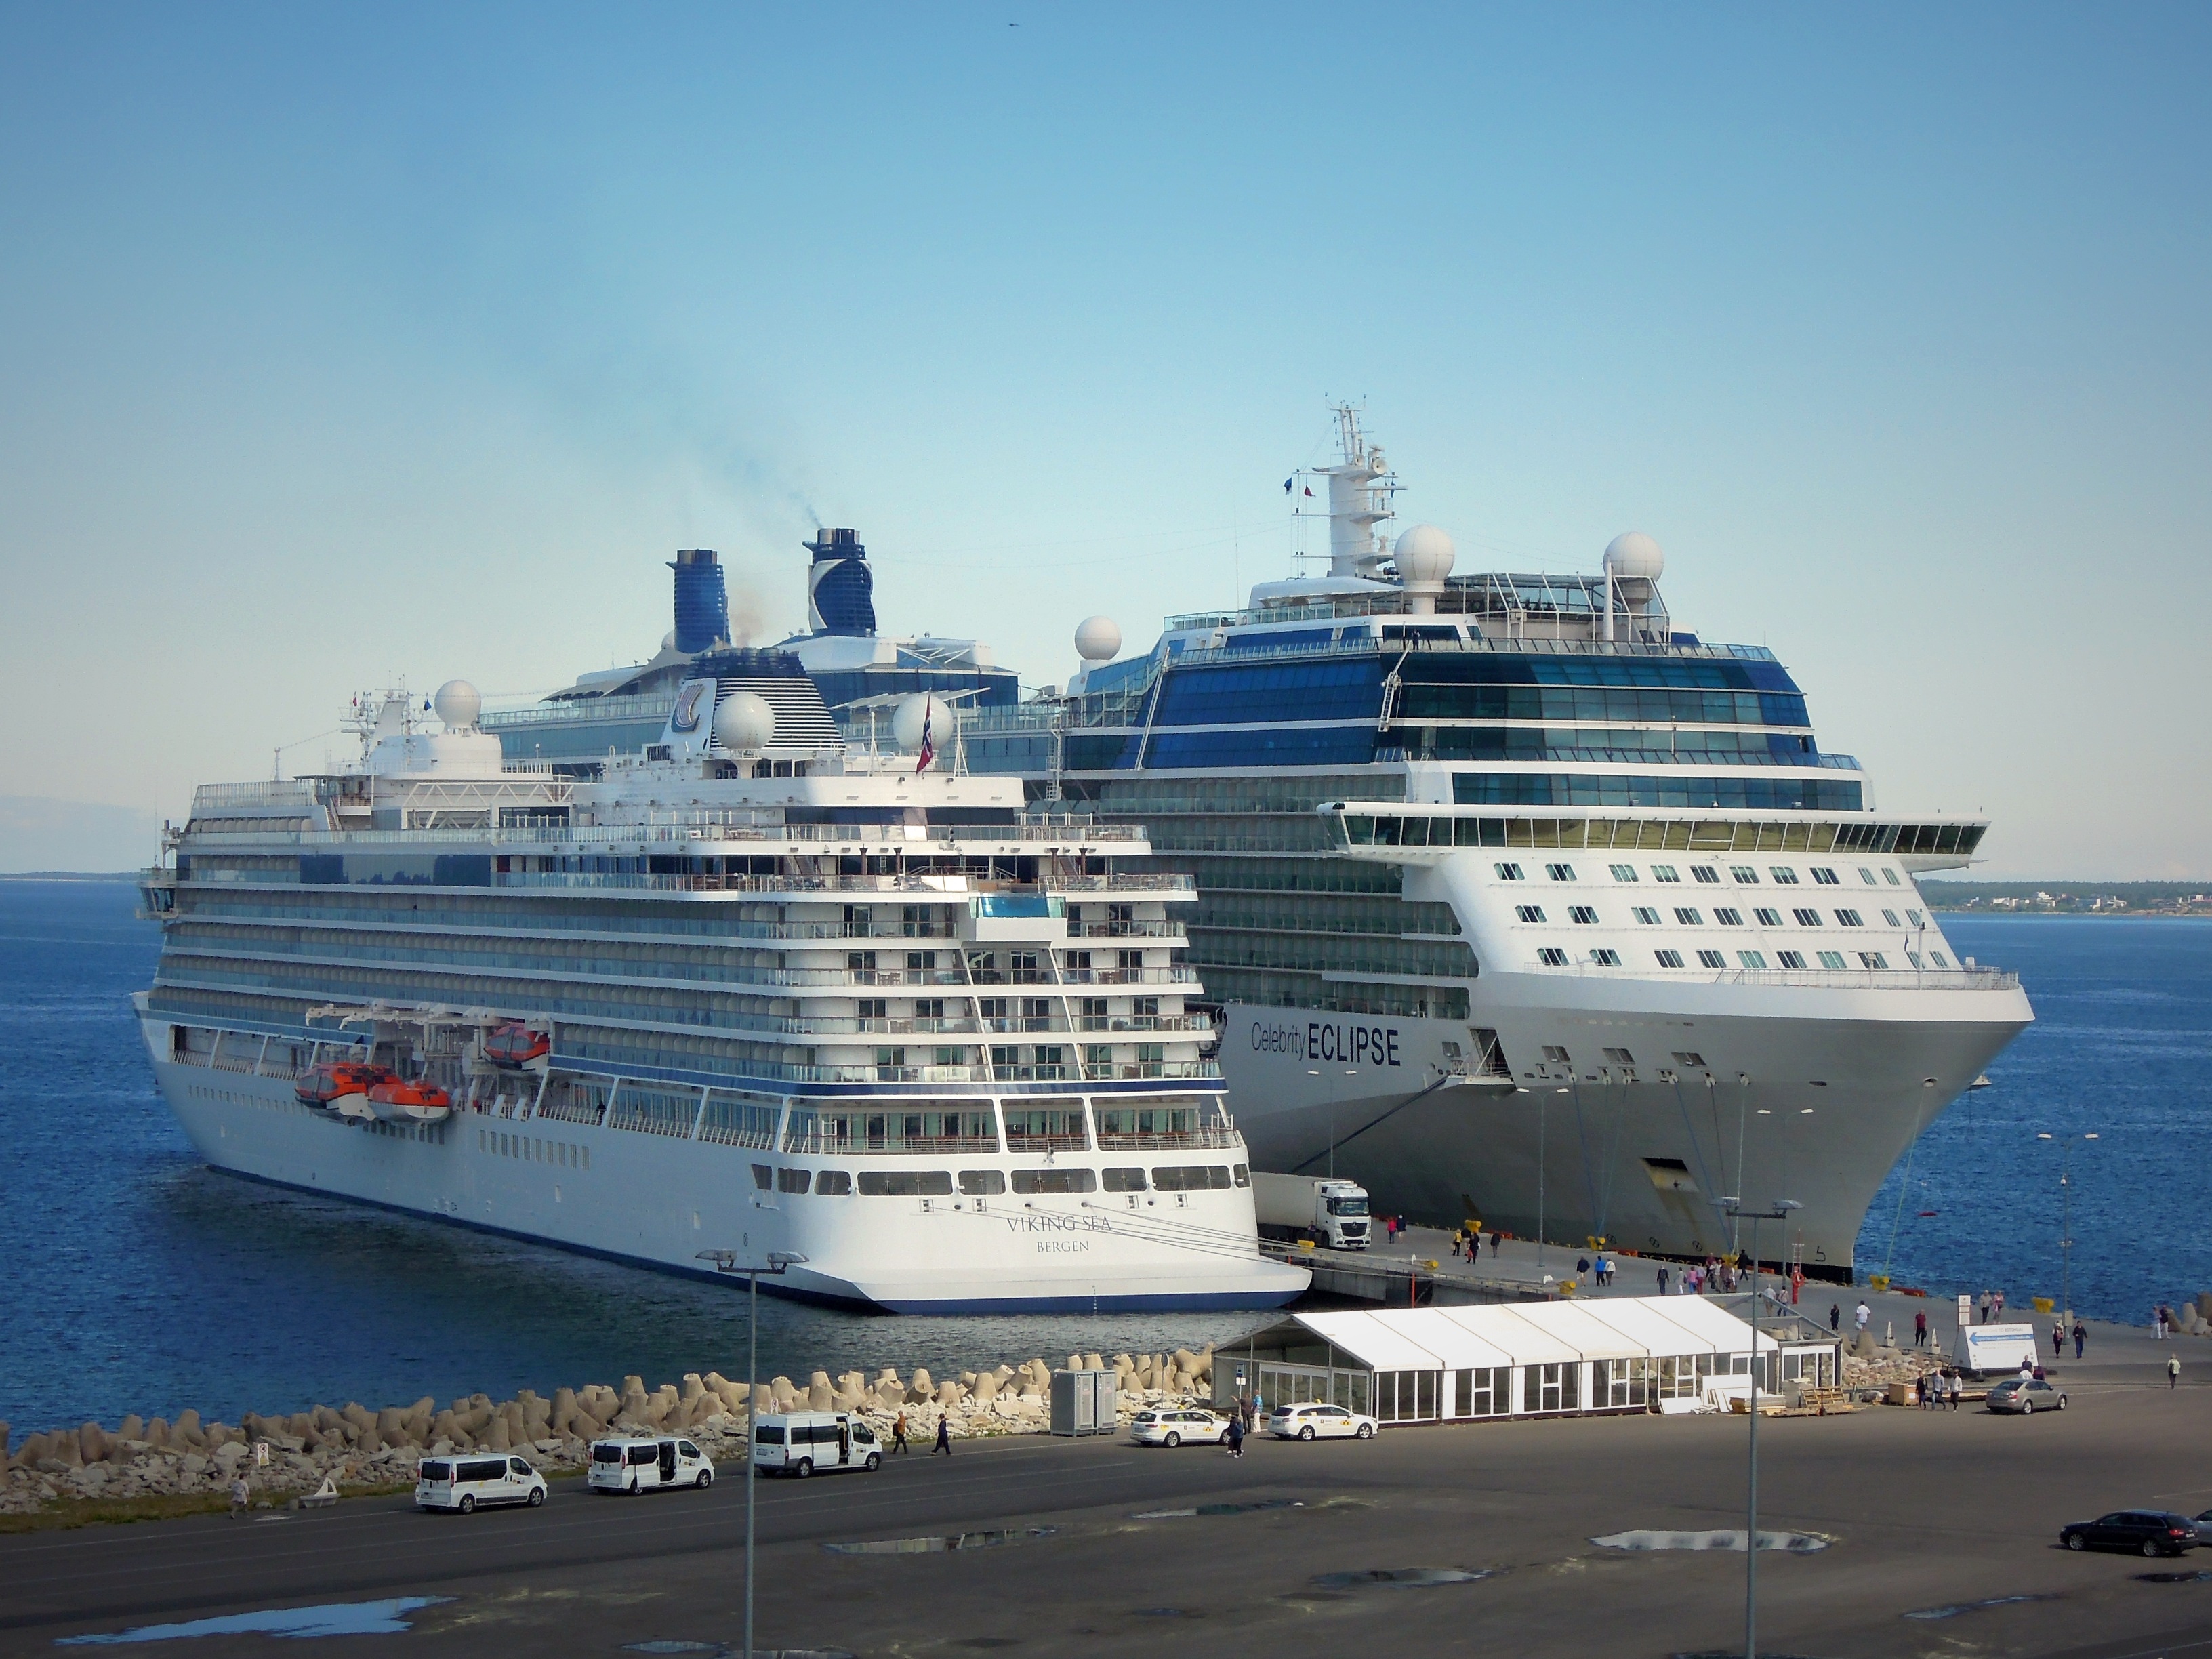
landscape, sea, water, city, ship, travel, vessel, vehicle, two, blue, port, tourism, estonia, shipping, watercraft, cruise ship, tallinn, passenger, cruiser, motor ship, passenger ship, cruise liner, freight transport, ocean liner, luksusristelij